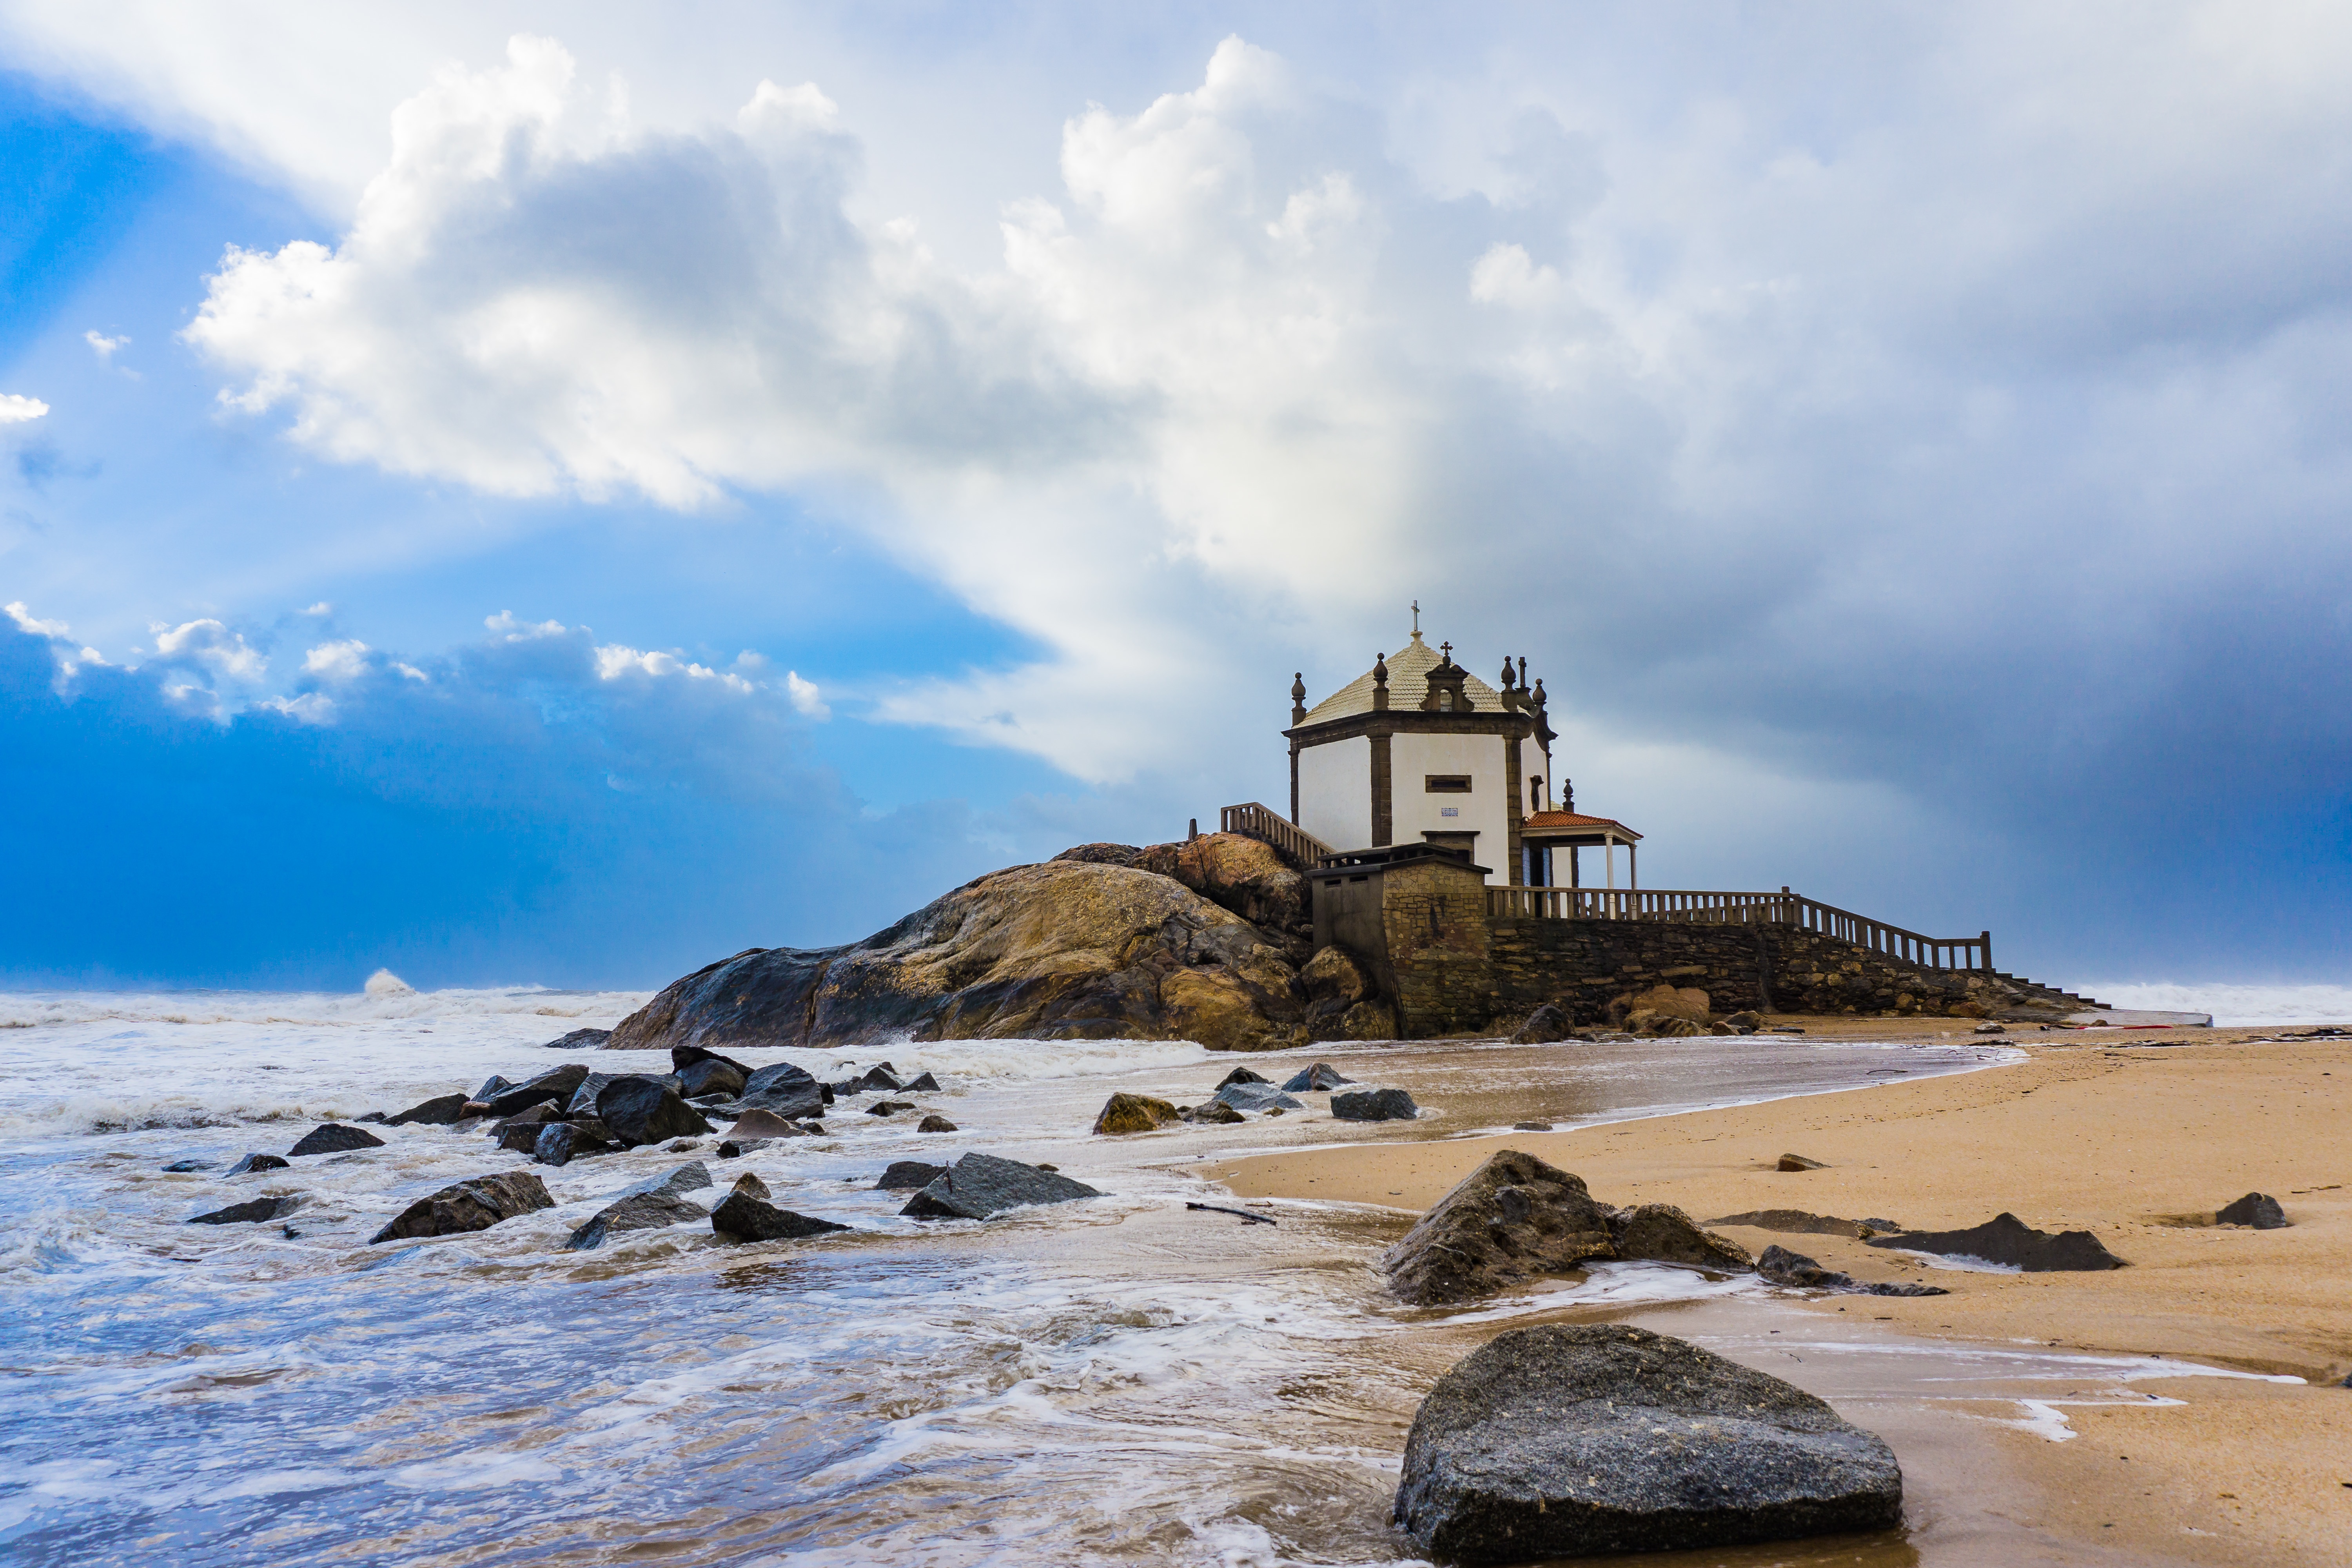
beach, landscape, sea, coast, sand, rock, ocean, cloud, lighthouse, shore, wave, vacation, cove, tower, bay, body of water, loch, cape